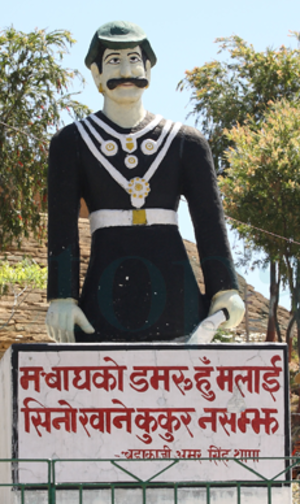
Amar Singh Thapa aussi connu en tant que Badakaji Amar Singh Thapa, ou Amar Singh Thapa L'Ancien, également connu sous le nom honorifique de Bada Kaji ou Budha Kaji, était un général militaire Gorkhali, gouverneur et seigneur de guerre du Royaume du Népal. Il était le commandant général de l'armée du Népal lors de la conquête des provinces occidentales. Il était aussi le souverain ayant autorité sur Kumaon, Garhwal et Doti au sein du Royaume du Népal. Il avait été désigné par le roi du Népal pour être Mukhtiyar des provinces occidentales de Kumaon, Garhwal et Doti. Il est souvent salué comme le Lion vivant du Népal et il fut considéré à titre posthume comme l'un des héros nationaux du Népal pour avoir mené la guerre anglo-népalaise à la tête de l'armée Gorkhali.